Horace Heidt

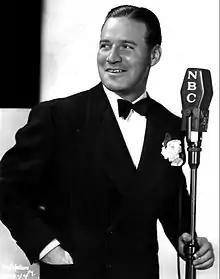
Heidt in 1937

Horace Heidt (May 21, 1901 – December 1, 1986) was an American pianist, big band leader, and radio and television personality. His band, Horace Heidt and his Musical Knights, toured vaudeville and performed on radio and television during the 1930s and 1940s.